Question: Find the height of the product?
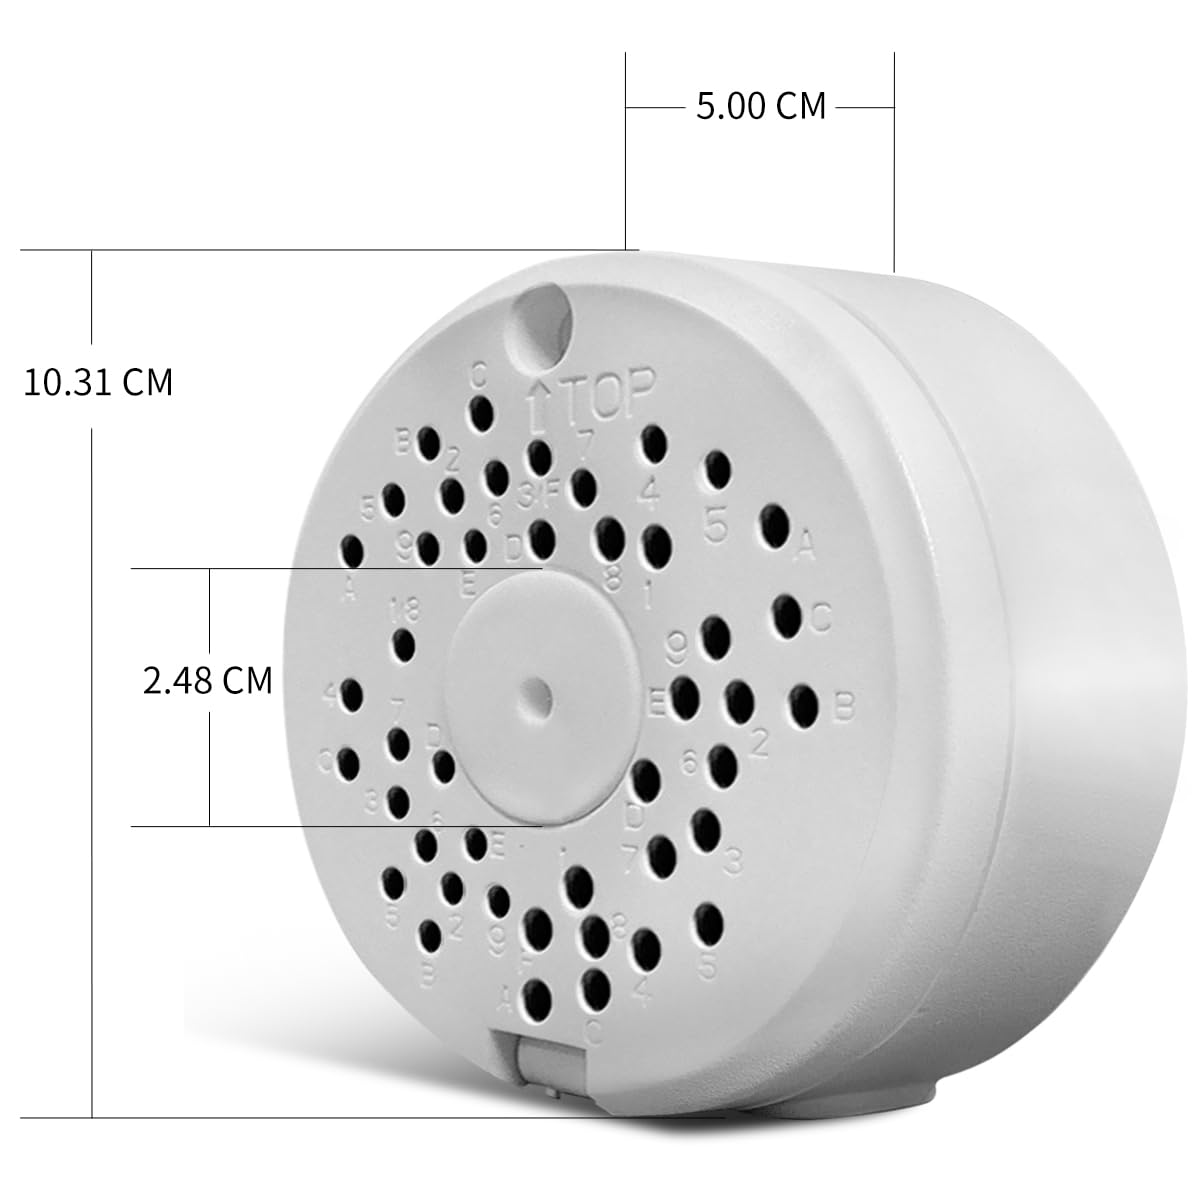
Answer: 10.31 centimetre